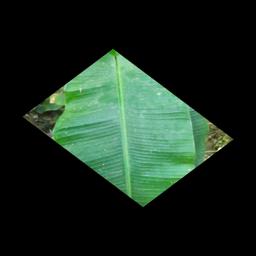
Label: YELLOW SIGATOKA